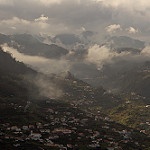
Label: mountain